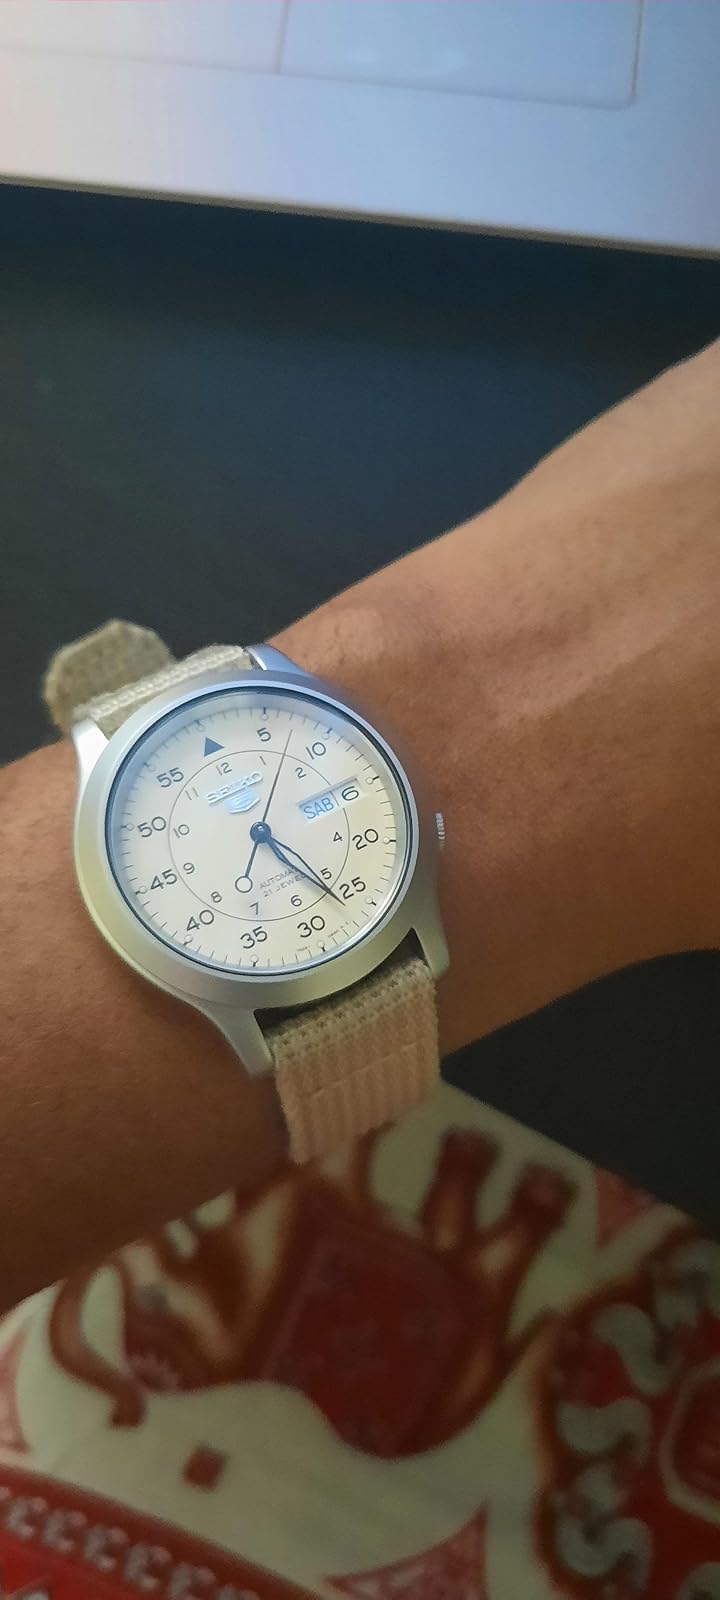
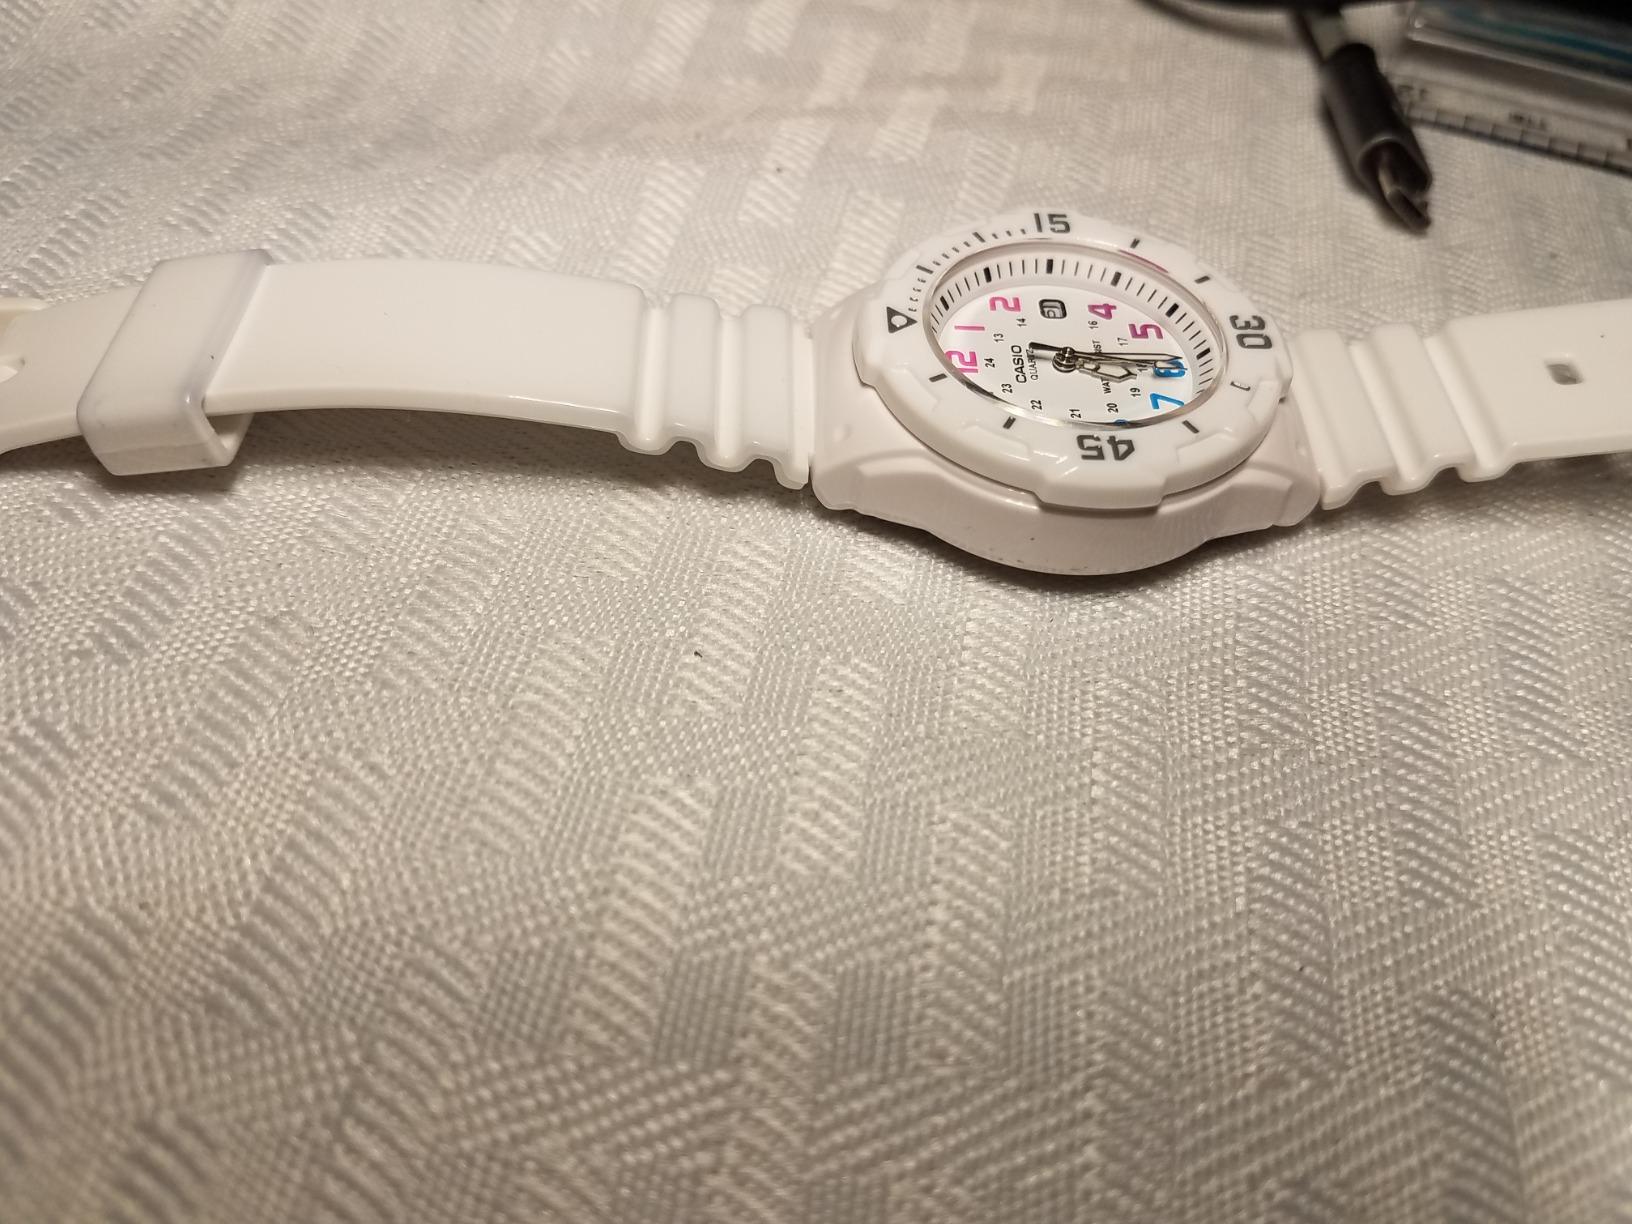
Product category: accessories_watch
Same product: no